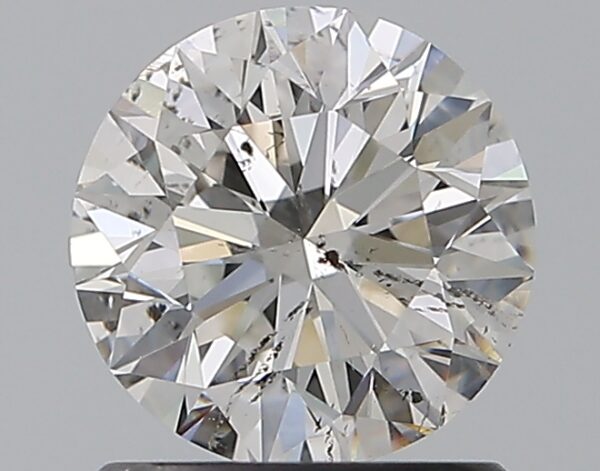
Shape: round
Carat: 1.01
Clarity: SI2
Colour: G
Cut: EX
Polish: EX
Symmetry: EX
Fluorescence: N
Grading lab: GIA
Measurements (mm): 6.37 x 6.4 x 4.01